Bright Lights (1930 film)

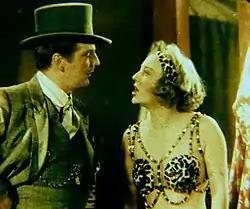
Recently discovered color fragment

In a contemporary review for "The New York Times", critic Mordaunt Hall wrote: "[The film] is weighted down with an inept story which never rises above the dime-novel level. ... Possibly there may be some who would appreciate Frank McHugh's impersonation of an inebriated reporter—that is, for a flash—but this continues so long that it seems hardly possible that the story is supposed to be compressed into one evening backstage. It seems years."